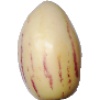
Label: pepino